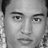
Emotion: neutral